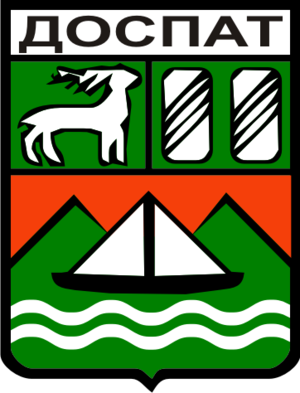
Dospat est une ville du sud de la Bulgarie, dans les Rhodopes, près du lac de barrage de Dospat. Elle est située dans l'oblast de Smoljan et est le centre administratif de l'obchtina de Dospat.